Rohan, Middle-earth

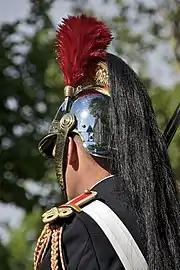
A panache, the horsetail plume on a cavalry helmet (here, the French Garde Républicaine), and according to Tom Shippey the name for Rohan's defining "virtue of sudden onset", since it streams dramatically in a cavalry charge.

Eorl the Young founded the Kingdom of Rohan in the former Calenardhon; the royal family was known as the House of Eorl. The first line of kings lasted for 249 years, until the ninth king Helm Hammerhand died. His sons had been killed earlier, and his nephew Fréaláf Hildeson began the second line of kings, which lasted until the end of the Third Age. The two lines of kings are buried in two lines of grave mounds below the royal hall at Edoras, like those at Gamla Uppsala in Sweden, or Sutton Hoo in England.